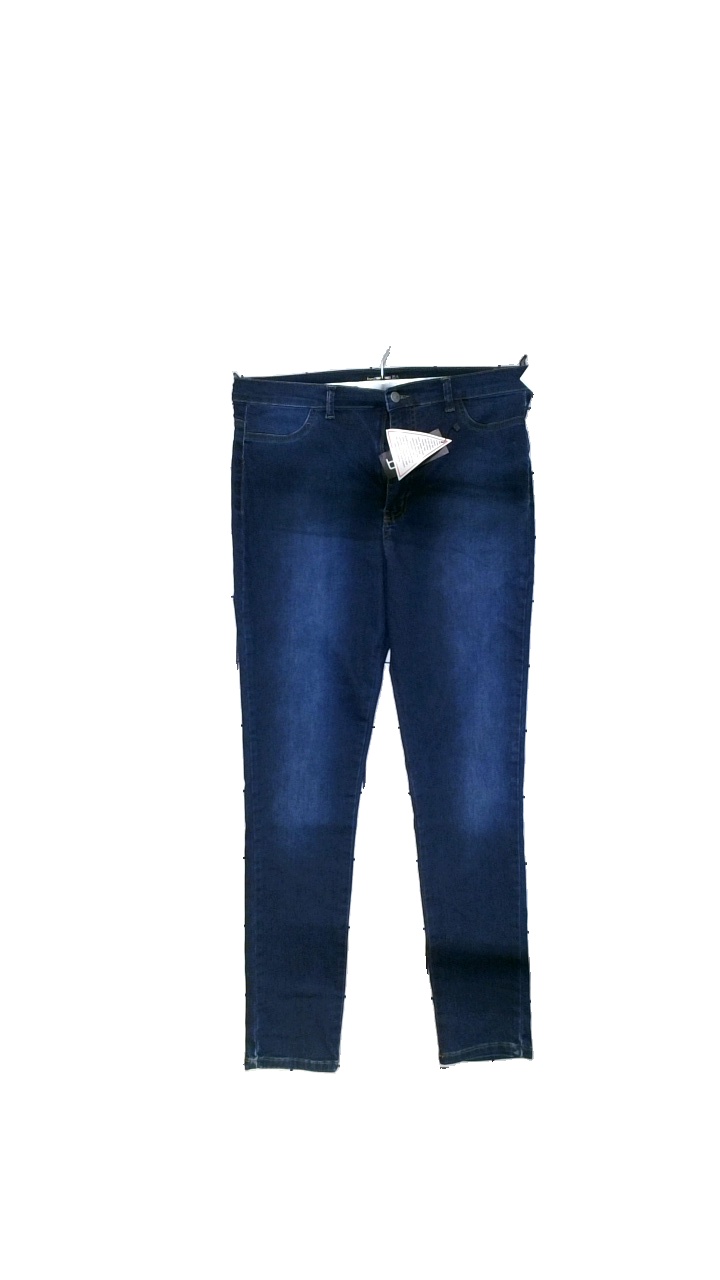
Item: Jeans (Unisex)
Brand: Boohoo
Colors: Blue
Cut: Tight
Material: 69% cotton, 28% polyester, 3% elastane
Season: All
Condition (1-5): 4
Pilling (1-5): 5
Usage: Reuse
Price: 50-100